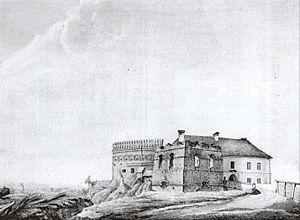
Klevan est une commune urbaine de l'oblast de Rivne, en Ukraine. Sa population s'élevait à 7 729 habitants en 2017.